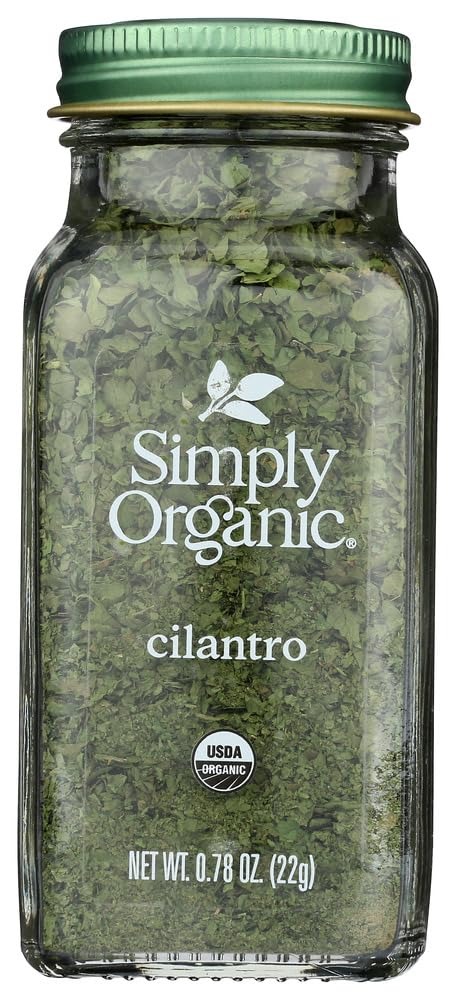
Item Name: Simply Organic, Cilantro, 0.78 oz(Pack of 4)
Value: 3.1
Unit: Ounce

Price: 34.74